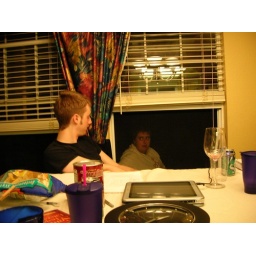
Web development planning team meeting in at Taylor's house May '05. Don't let the empty wine glass fool you!